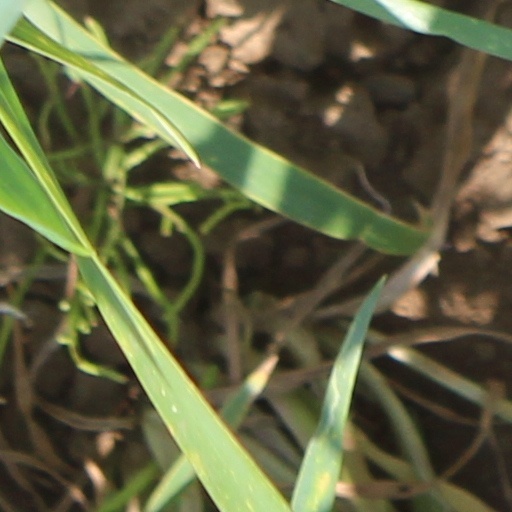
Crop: wheat